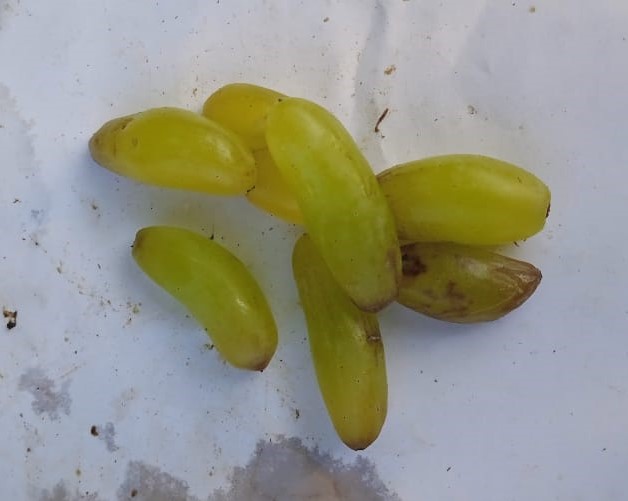
Fruit: grape
Condition: rotten